Ree Drummond

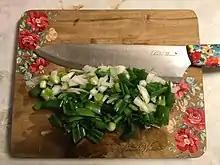
Floral design chef knife and cutting board are products marketed by Drummond's Pioneer Woman company.

In April 2008, Drummond held a giveaway contest in the cooking section of her blog "The Pioneer Woman" in which she asked readers to share one of their favorite recipes; the response inspired her to create a recipe sharing site. In 2009, Drummond launched "TastyKitchen.com" – community recipe-sharing site.